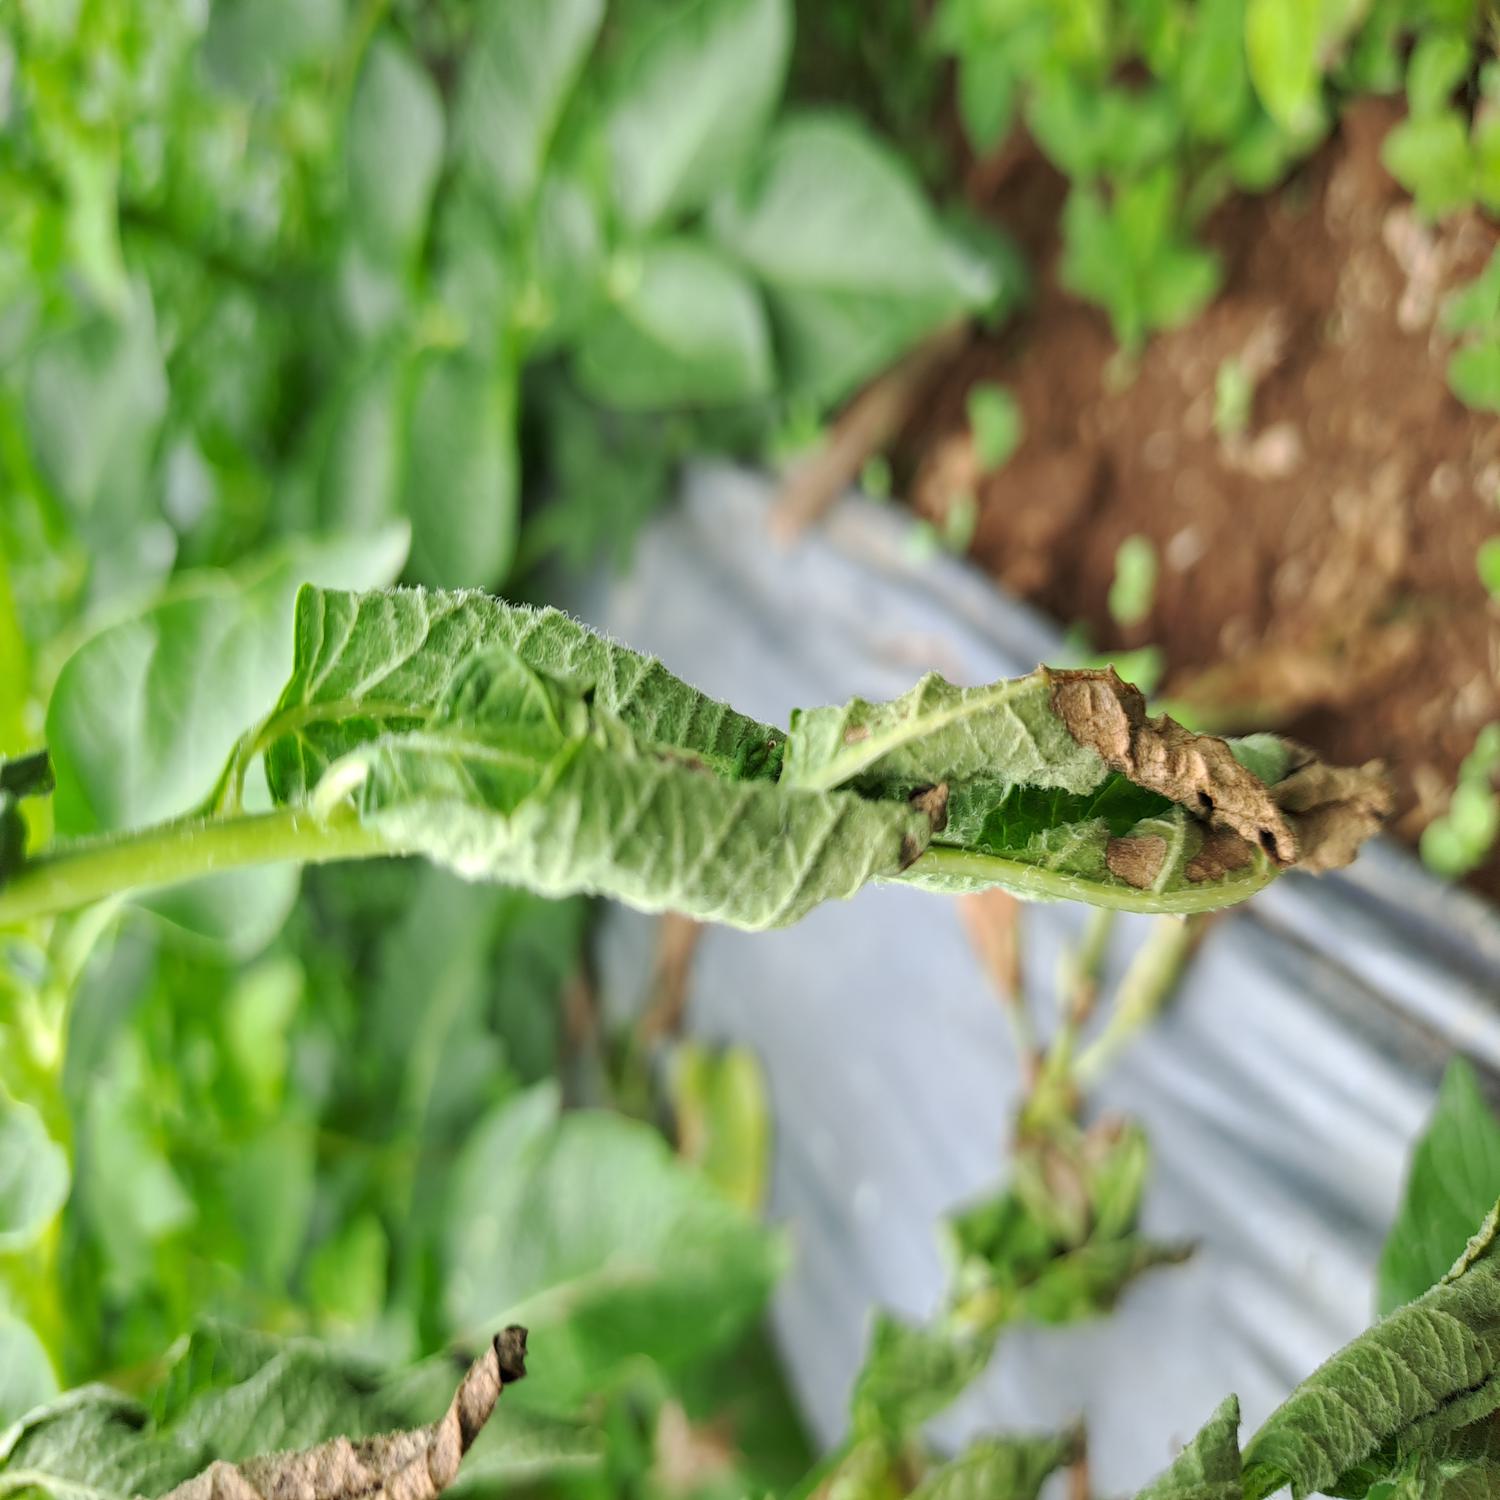
Etiqueta: Pudricion_Parda